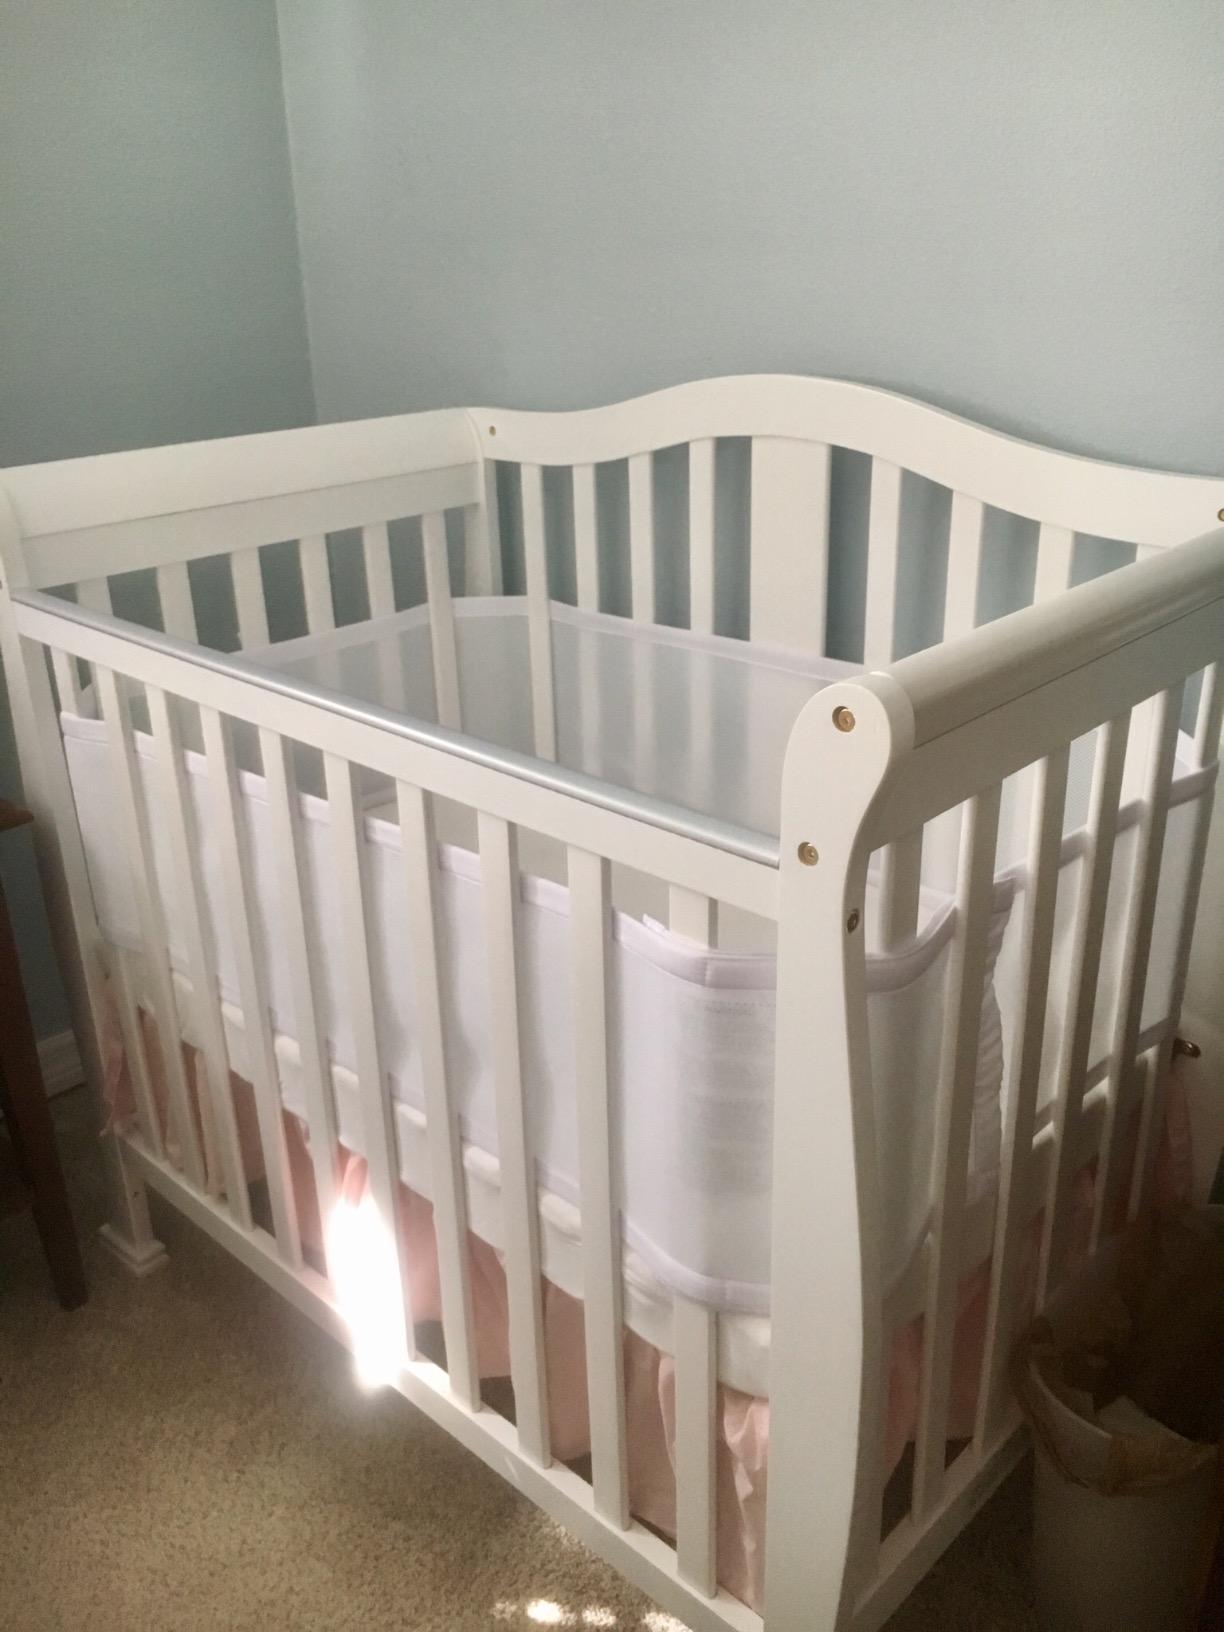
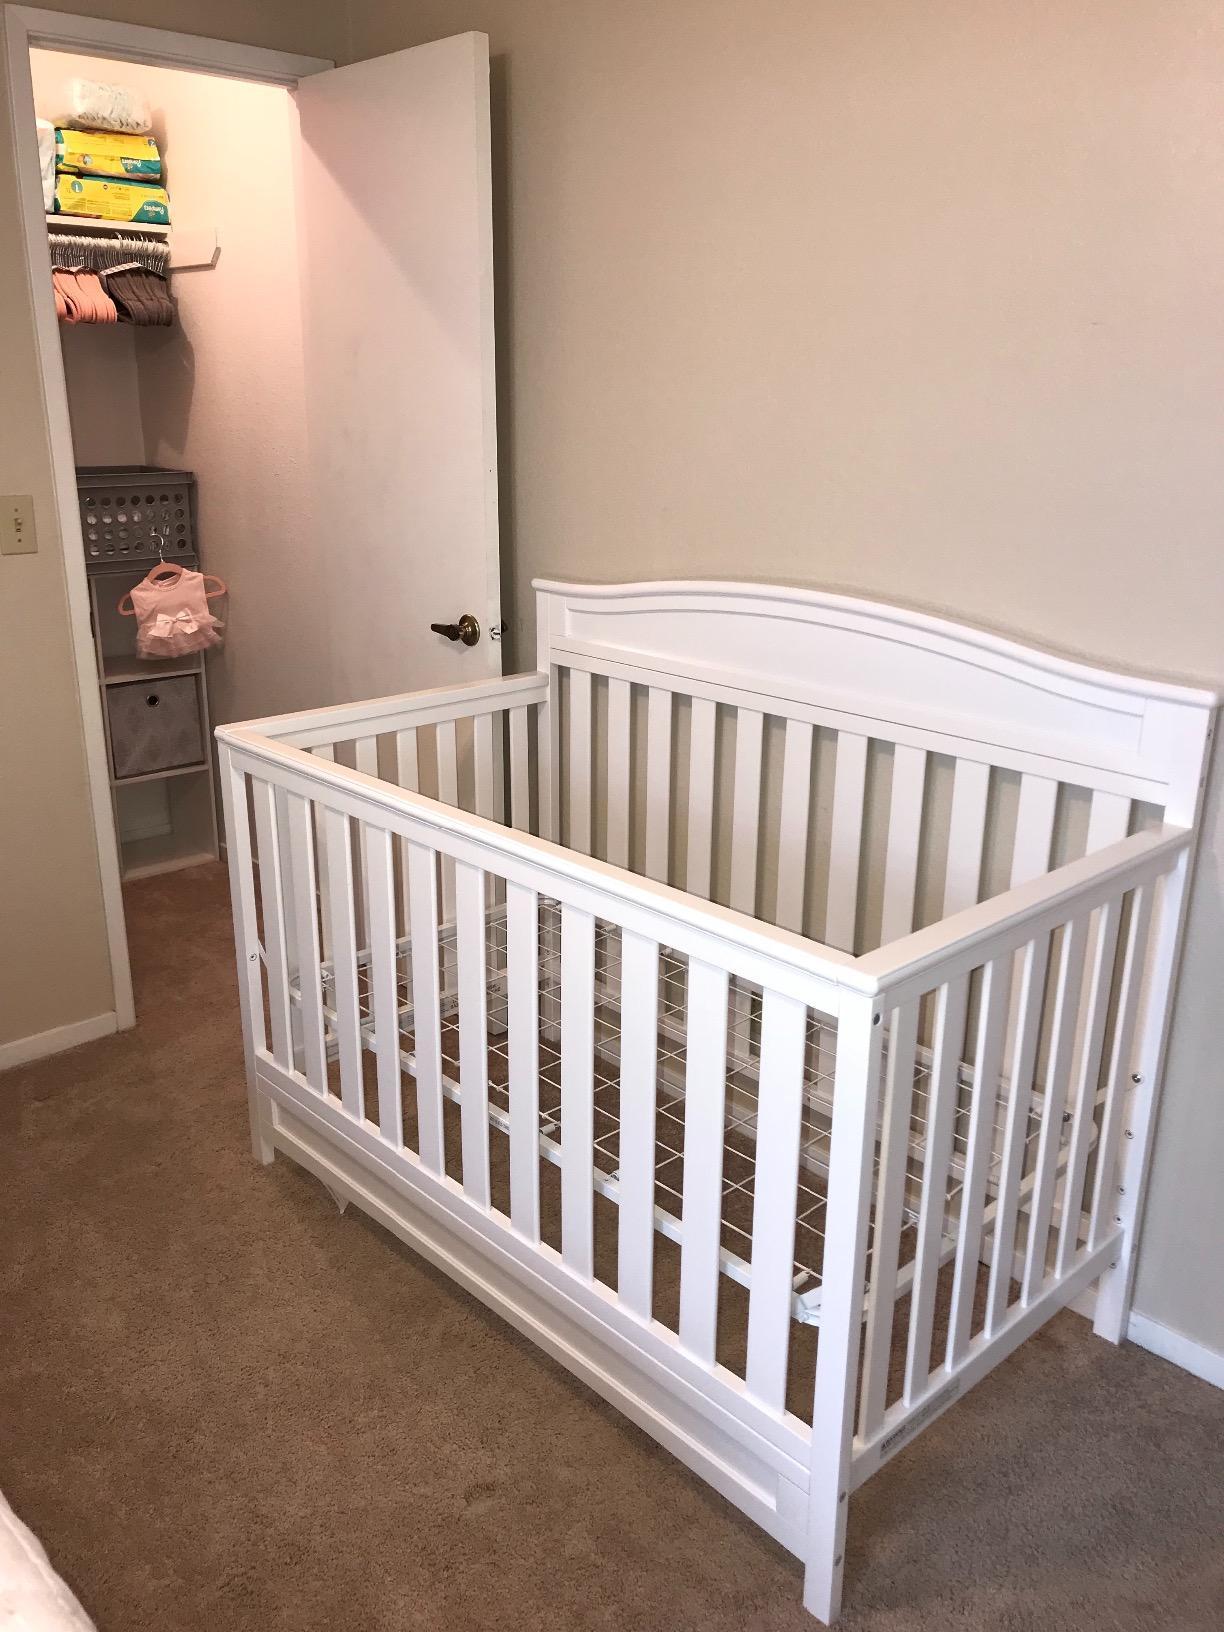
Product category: products_crib
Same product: no